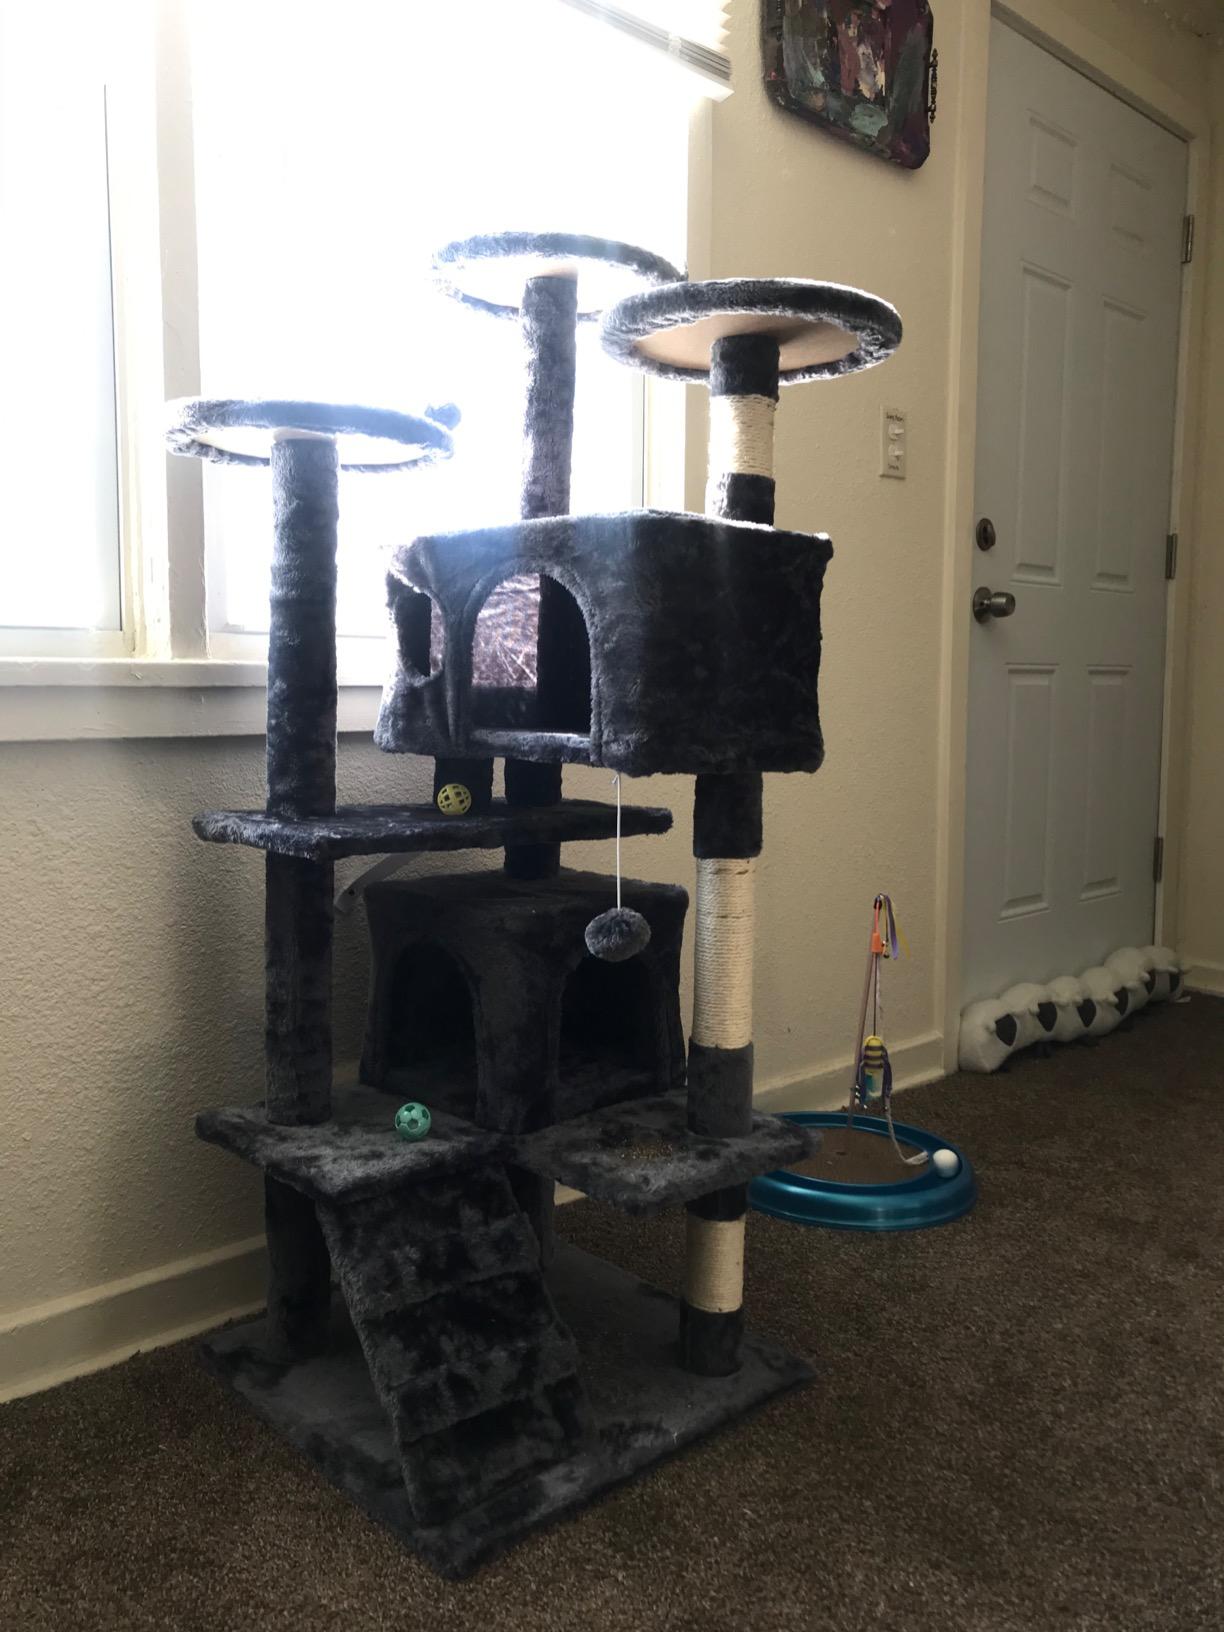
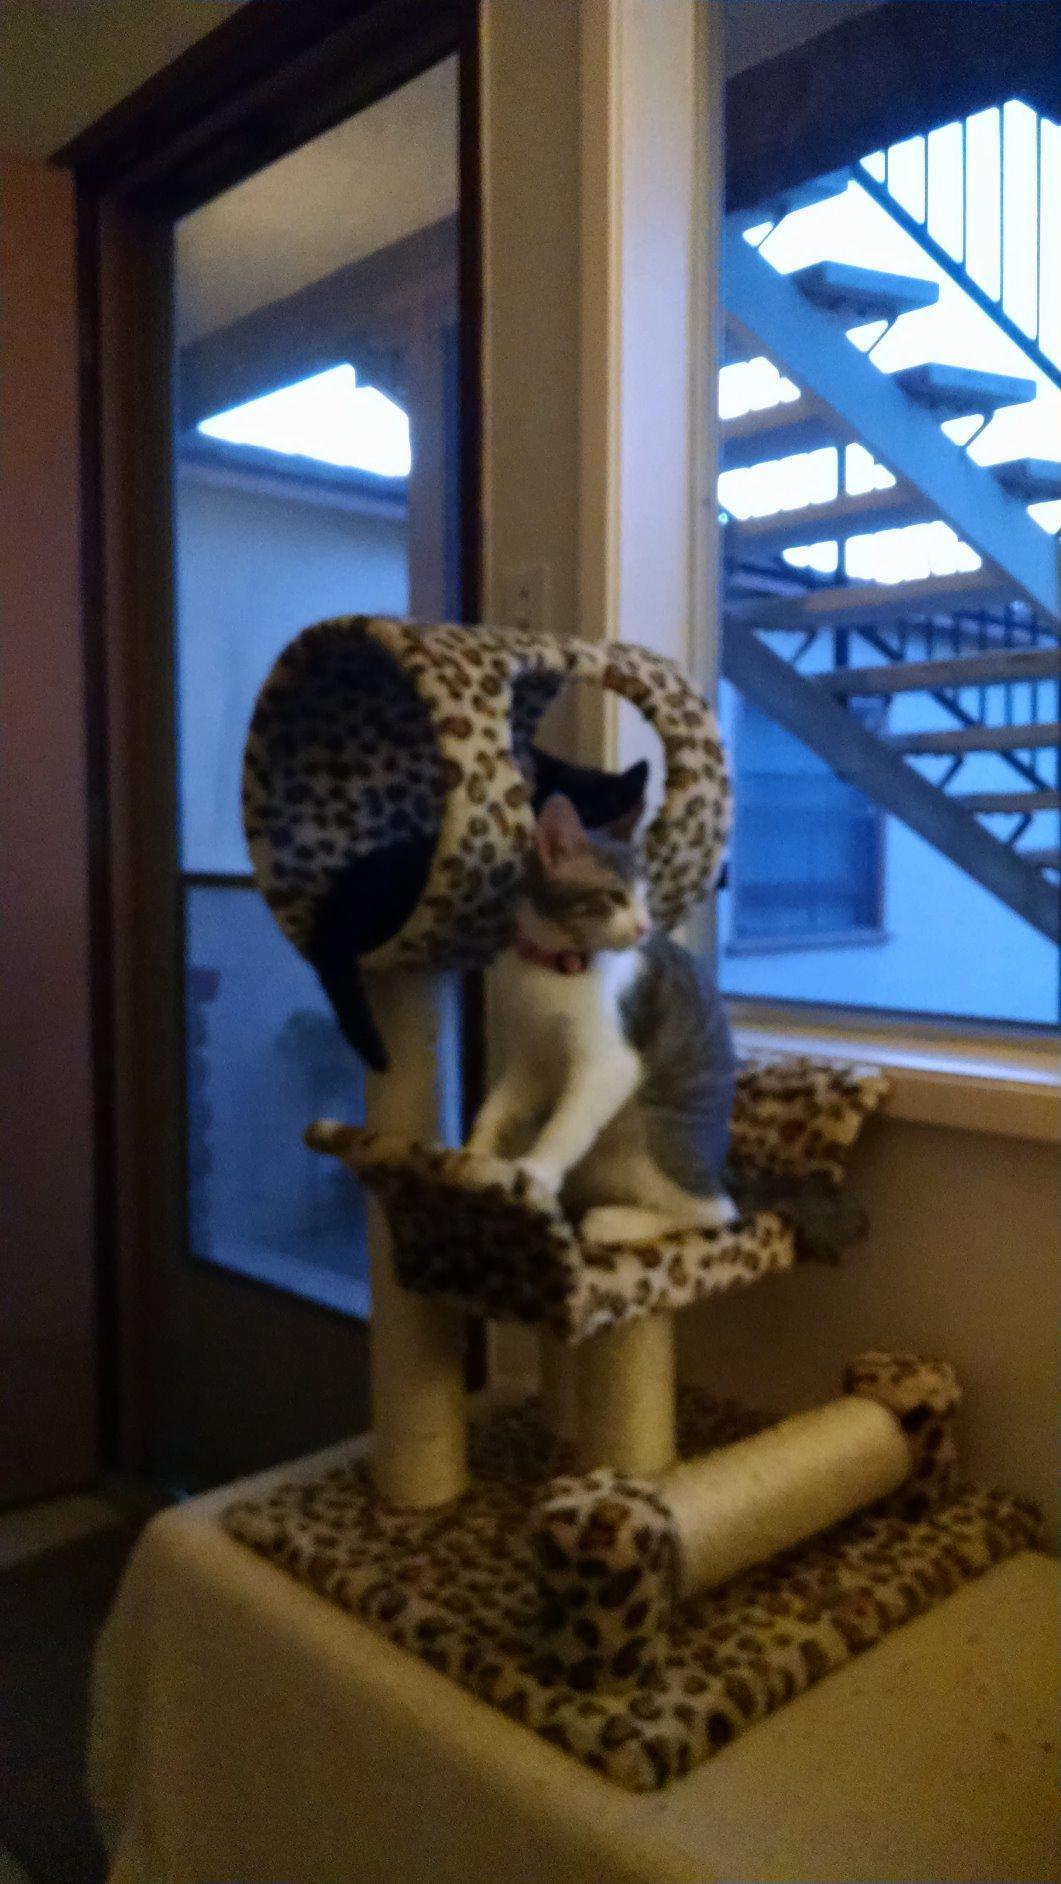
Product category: items_cat tree
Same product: no